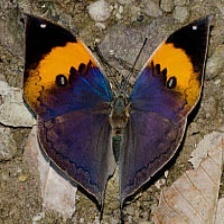
Species: ORANGE OAKLEAF